Twittering Birds Never Fly

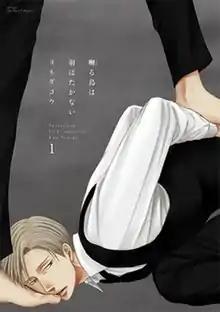
Cover of the first volume of the manga series

is a Japanese manga series written and illustrated by Kou Yoneda. A sequel to Yoneda's previous one-shot stories "Don't Stay Gold" (2008) and "Though They Drift, They Do Not Sink, But Nor Do They Sing" (2009), it has been serialized in the boys' love (BL) manga magazine "ihr HertZ", formerly known as "HertZ", since August 2011. The manga was adapted into an anime film trilogy produced by Blue Lynx and animated by Grizzly beginning in 2020. It also inspired an original animation DVD (OAD) adaptation of "Don't Stay Gold" and an ongoing audio drama produced by Frontier Works.